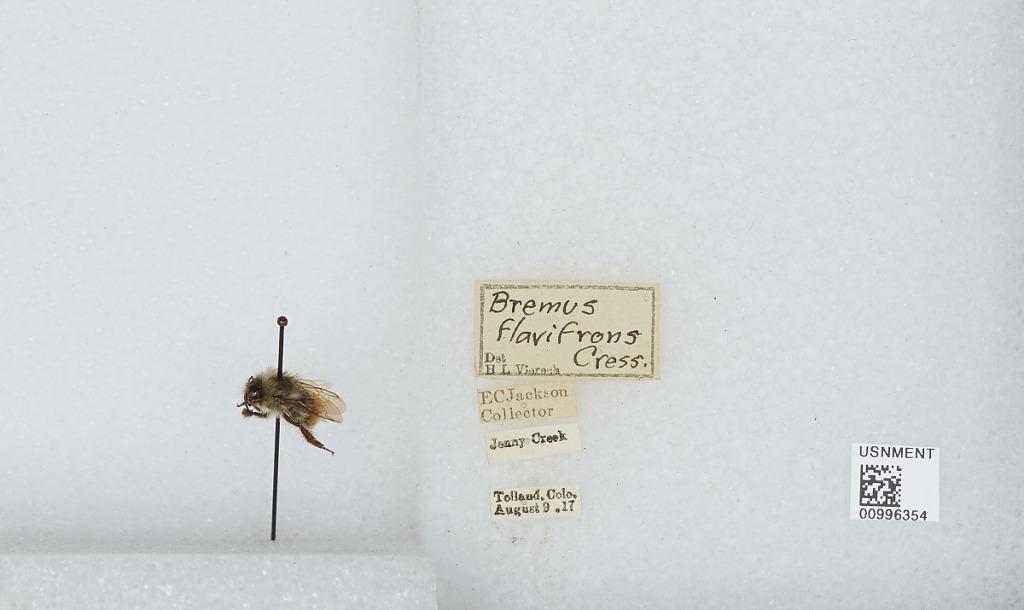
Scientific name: Bombus (Pyrobombus) flavifrons Cresson
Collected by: E. Jackson
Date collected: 1917-8-9
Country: United States
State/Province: Colorado
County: Gilpin
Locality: Jenny Creek, Tolland
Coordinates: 39.9083, -105.58
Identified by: Viereck, H. L.